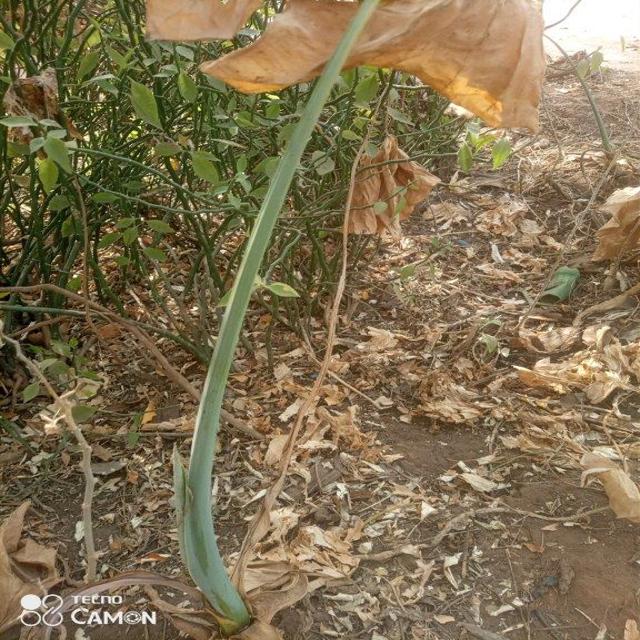
Label: Late_Blight